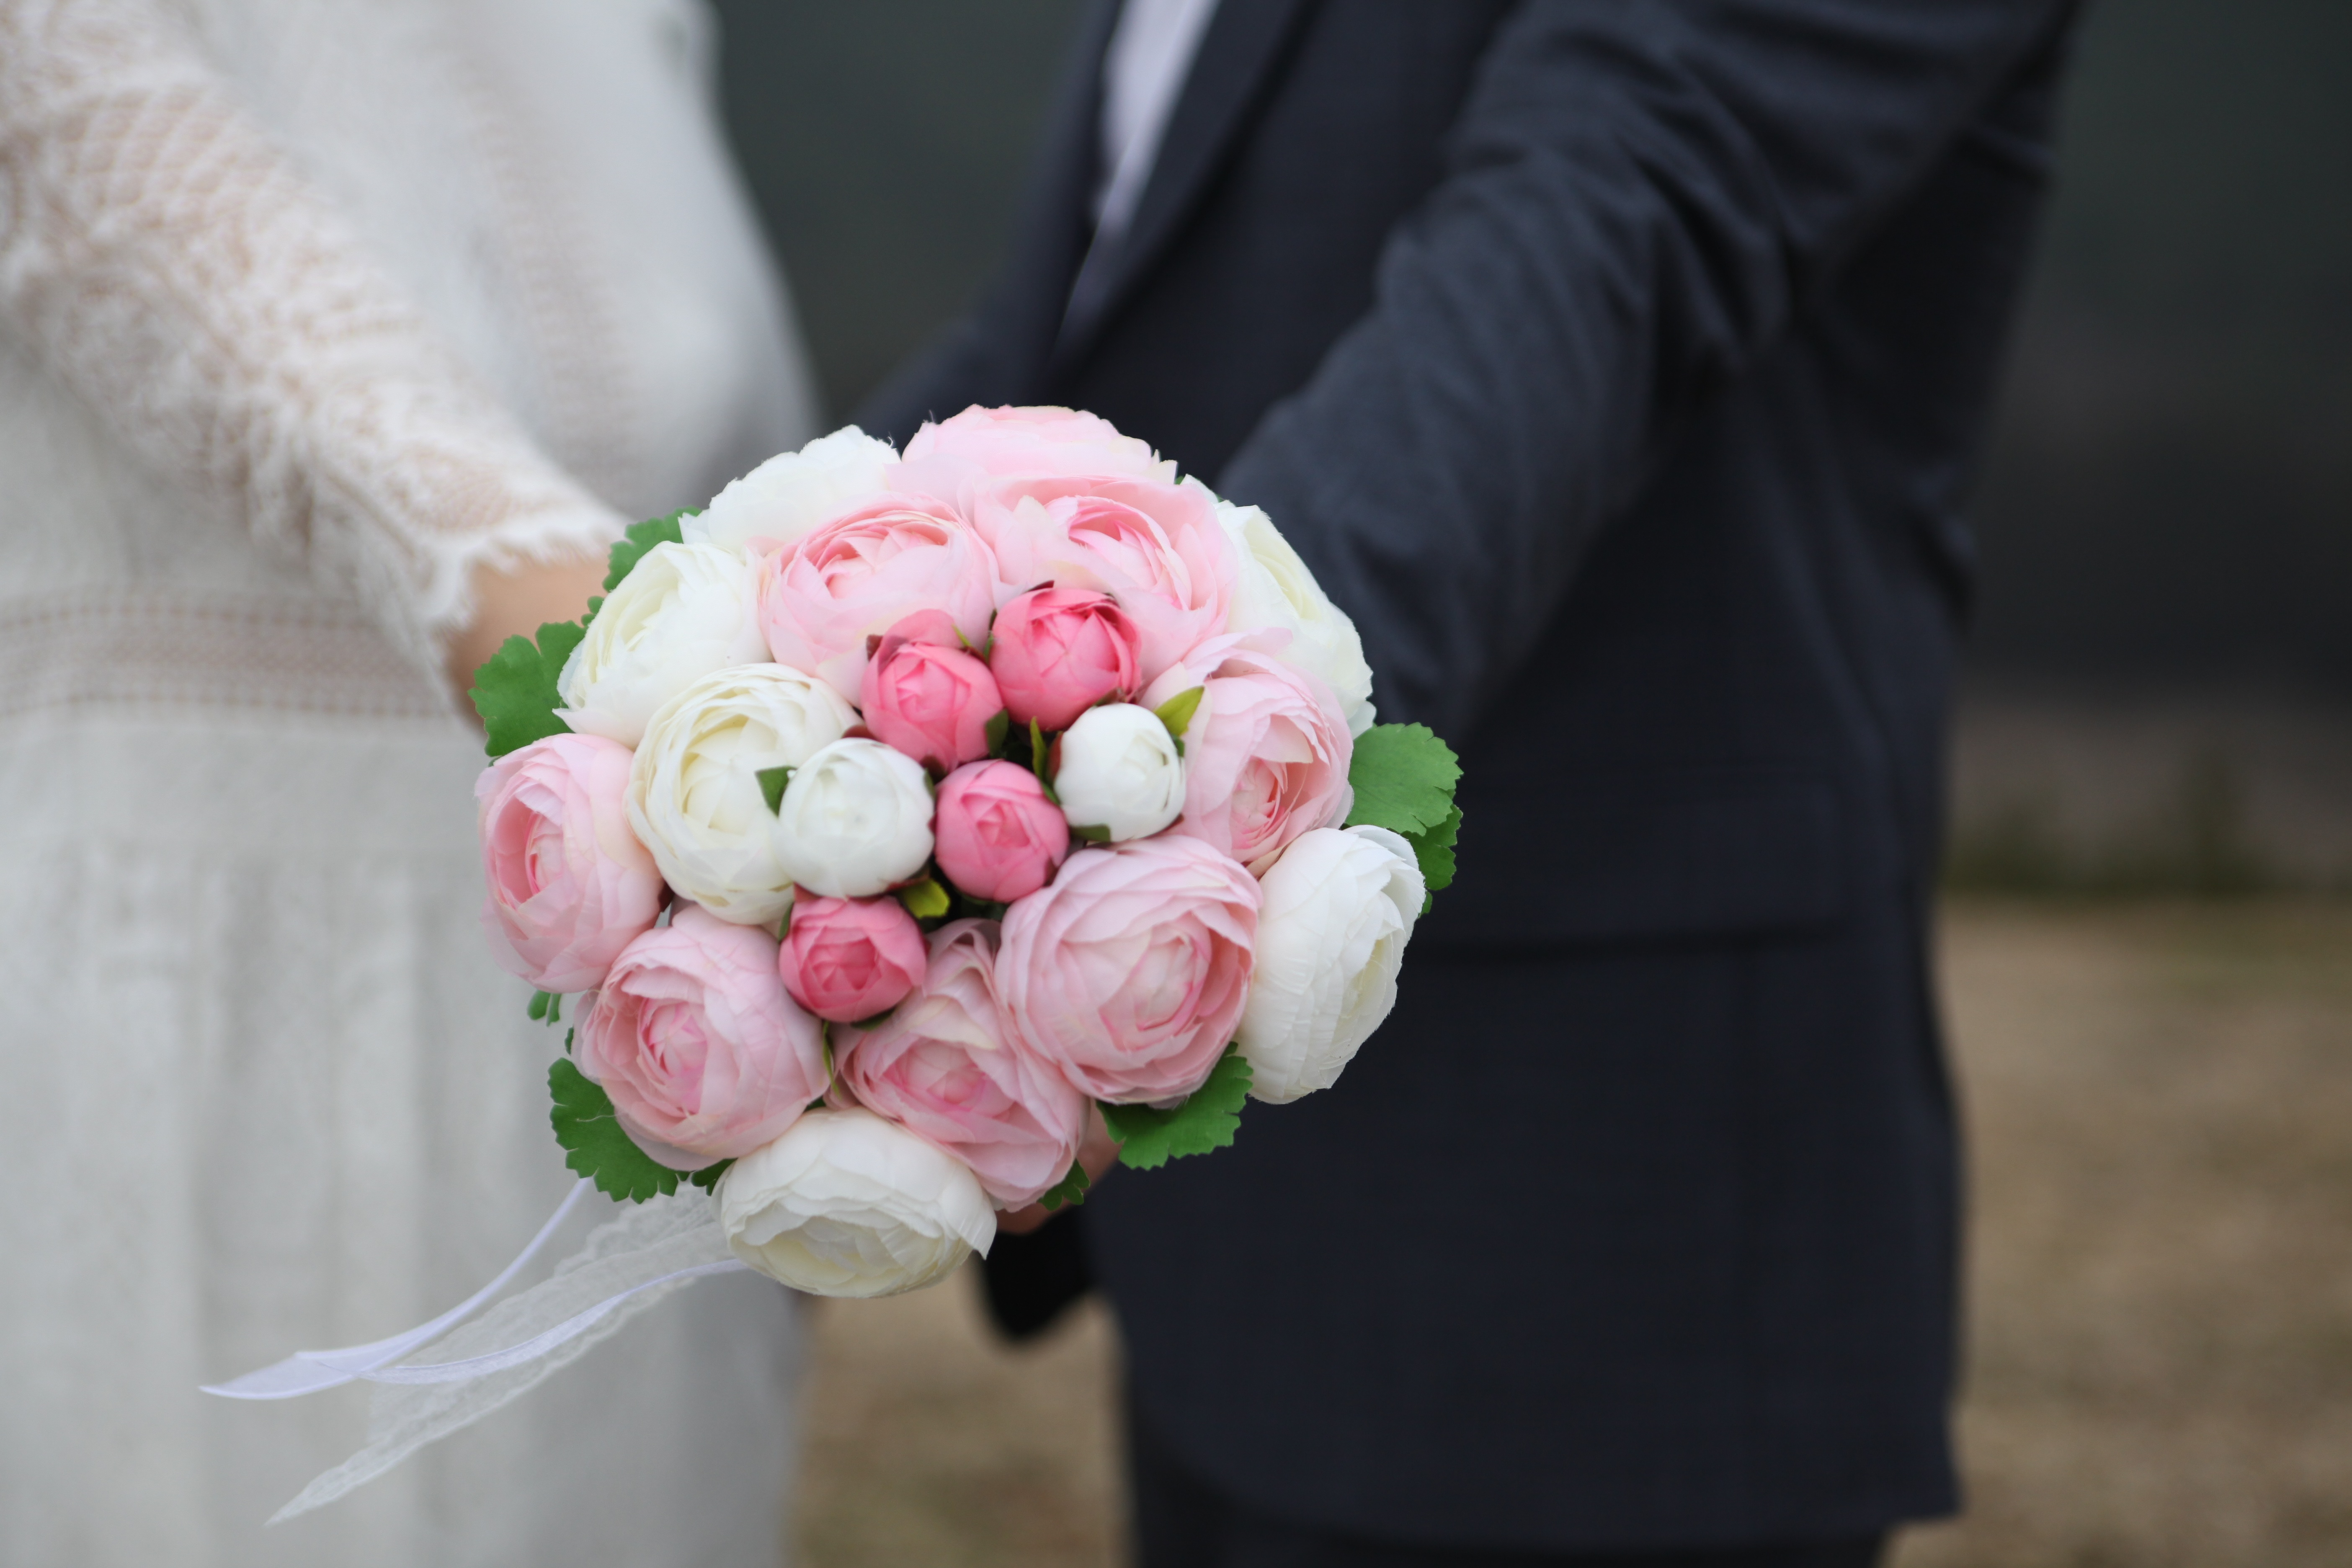
plant, woman, flower, bouquet, set, pink, wedding, bride, groom, ceremony, floristry, peony, flower bouquet, floral design, flower arranging